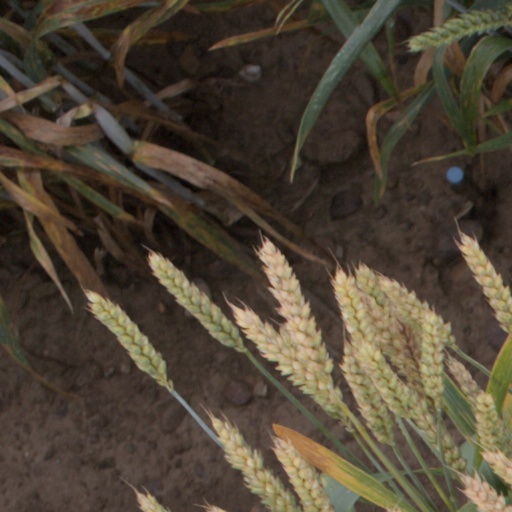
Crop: wheat